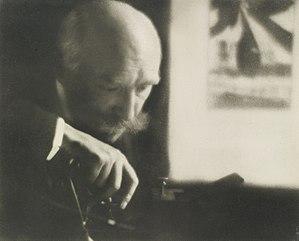
Pierre Dubreuil, né le 5 mars 1872 à Lille et mort le 9 janvier 1944 à Grenoble) est un photographe français.